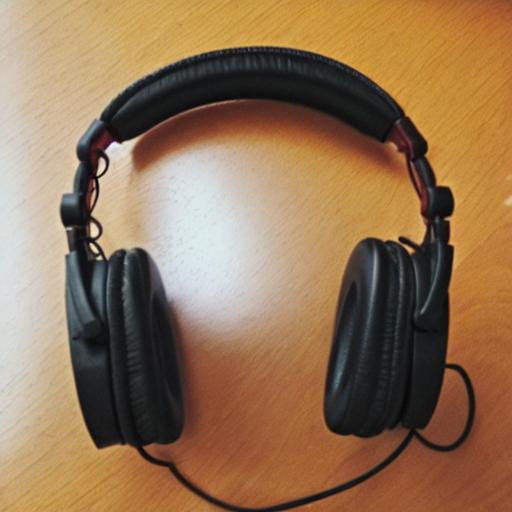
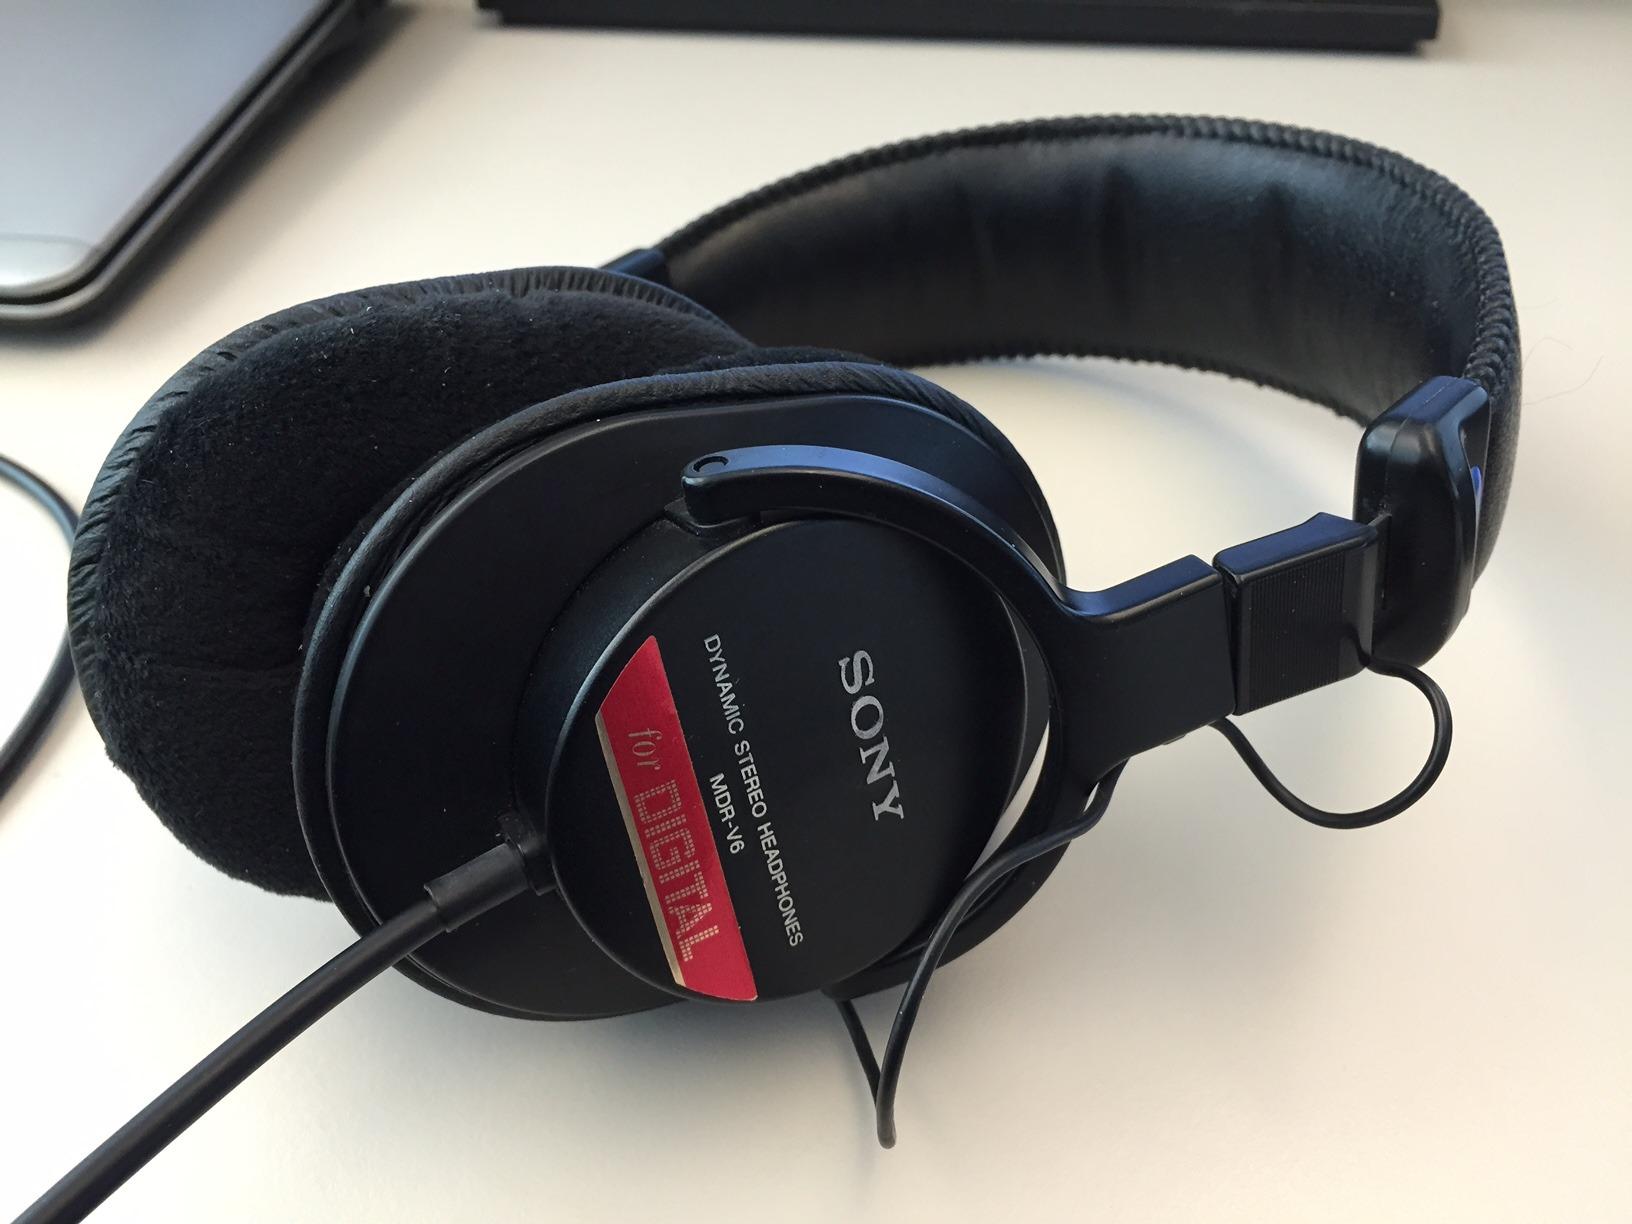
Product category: headphones
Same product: no